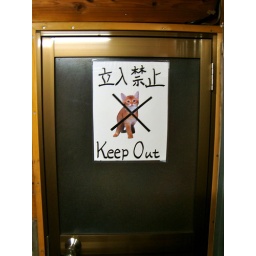
A sign on a bathroom near a mountain hut